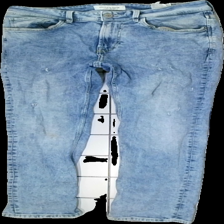
View: front
Type: Jeans
Category: Ladies
Brand: Not in the list
Brand text on label: Stock & Hank
Colors: Blue
Material: 100% cotton
Season: All
Trend: Denim
Price range: <50
Recommended usage: Recycle
Description: Blue ripped jeans
Comment: damaged elastane